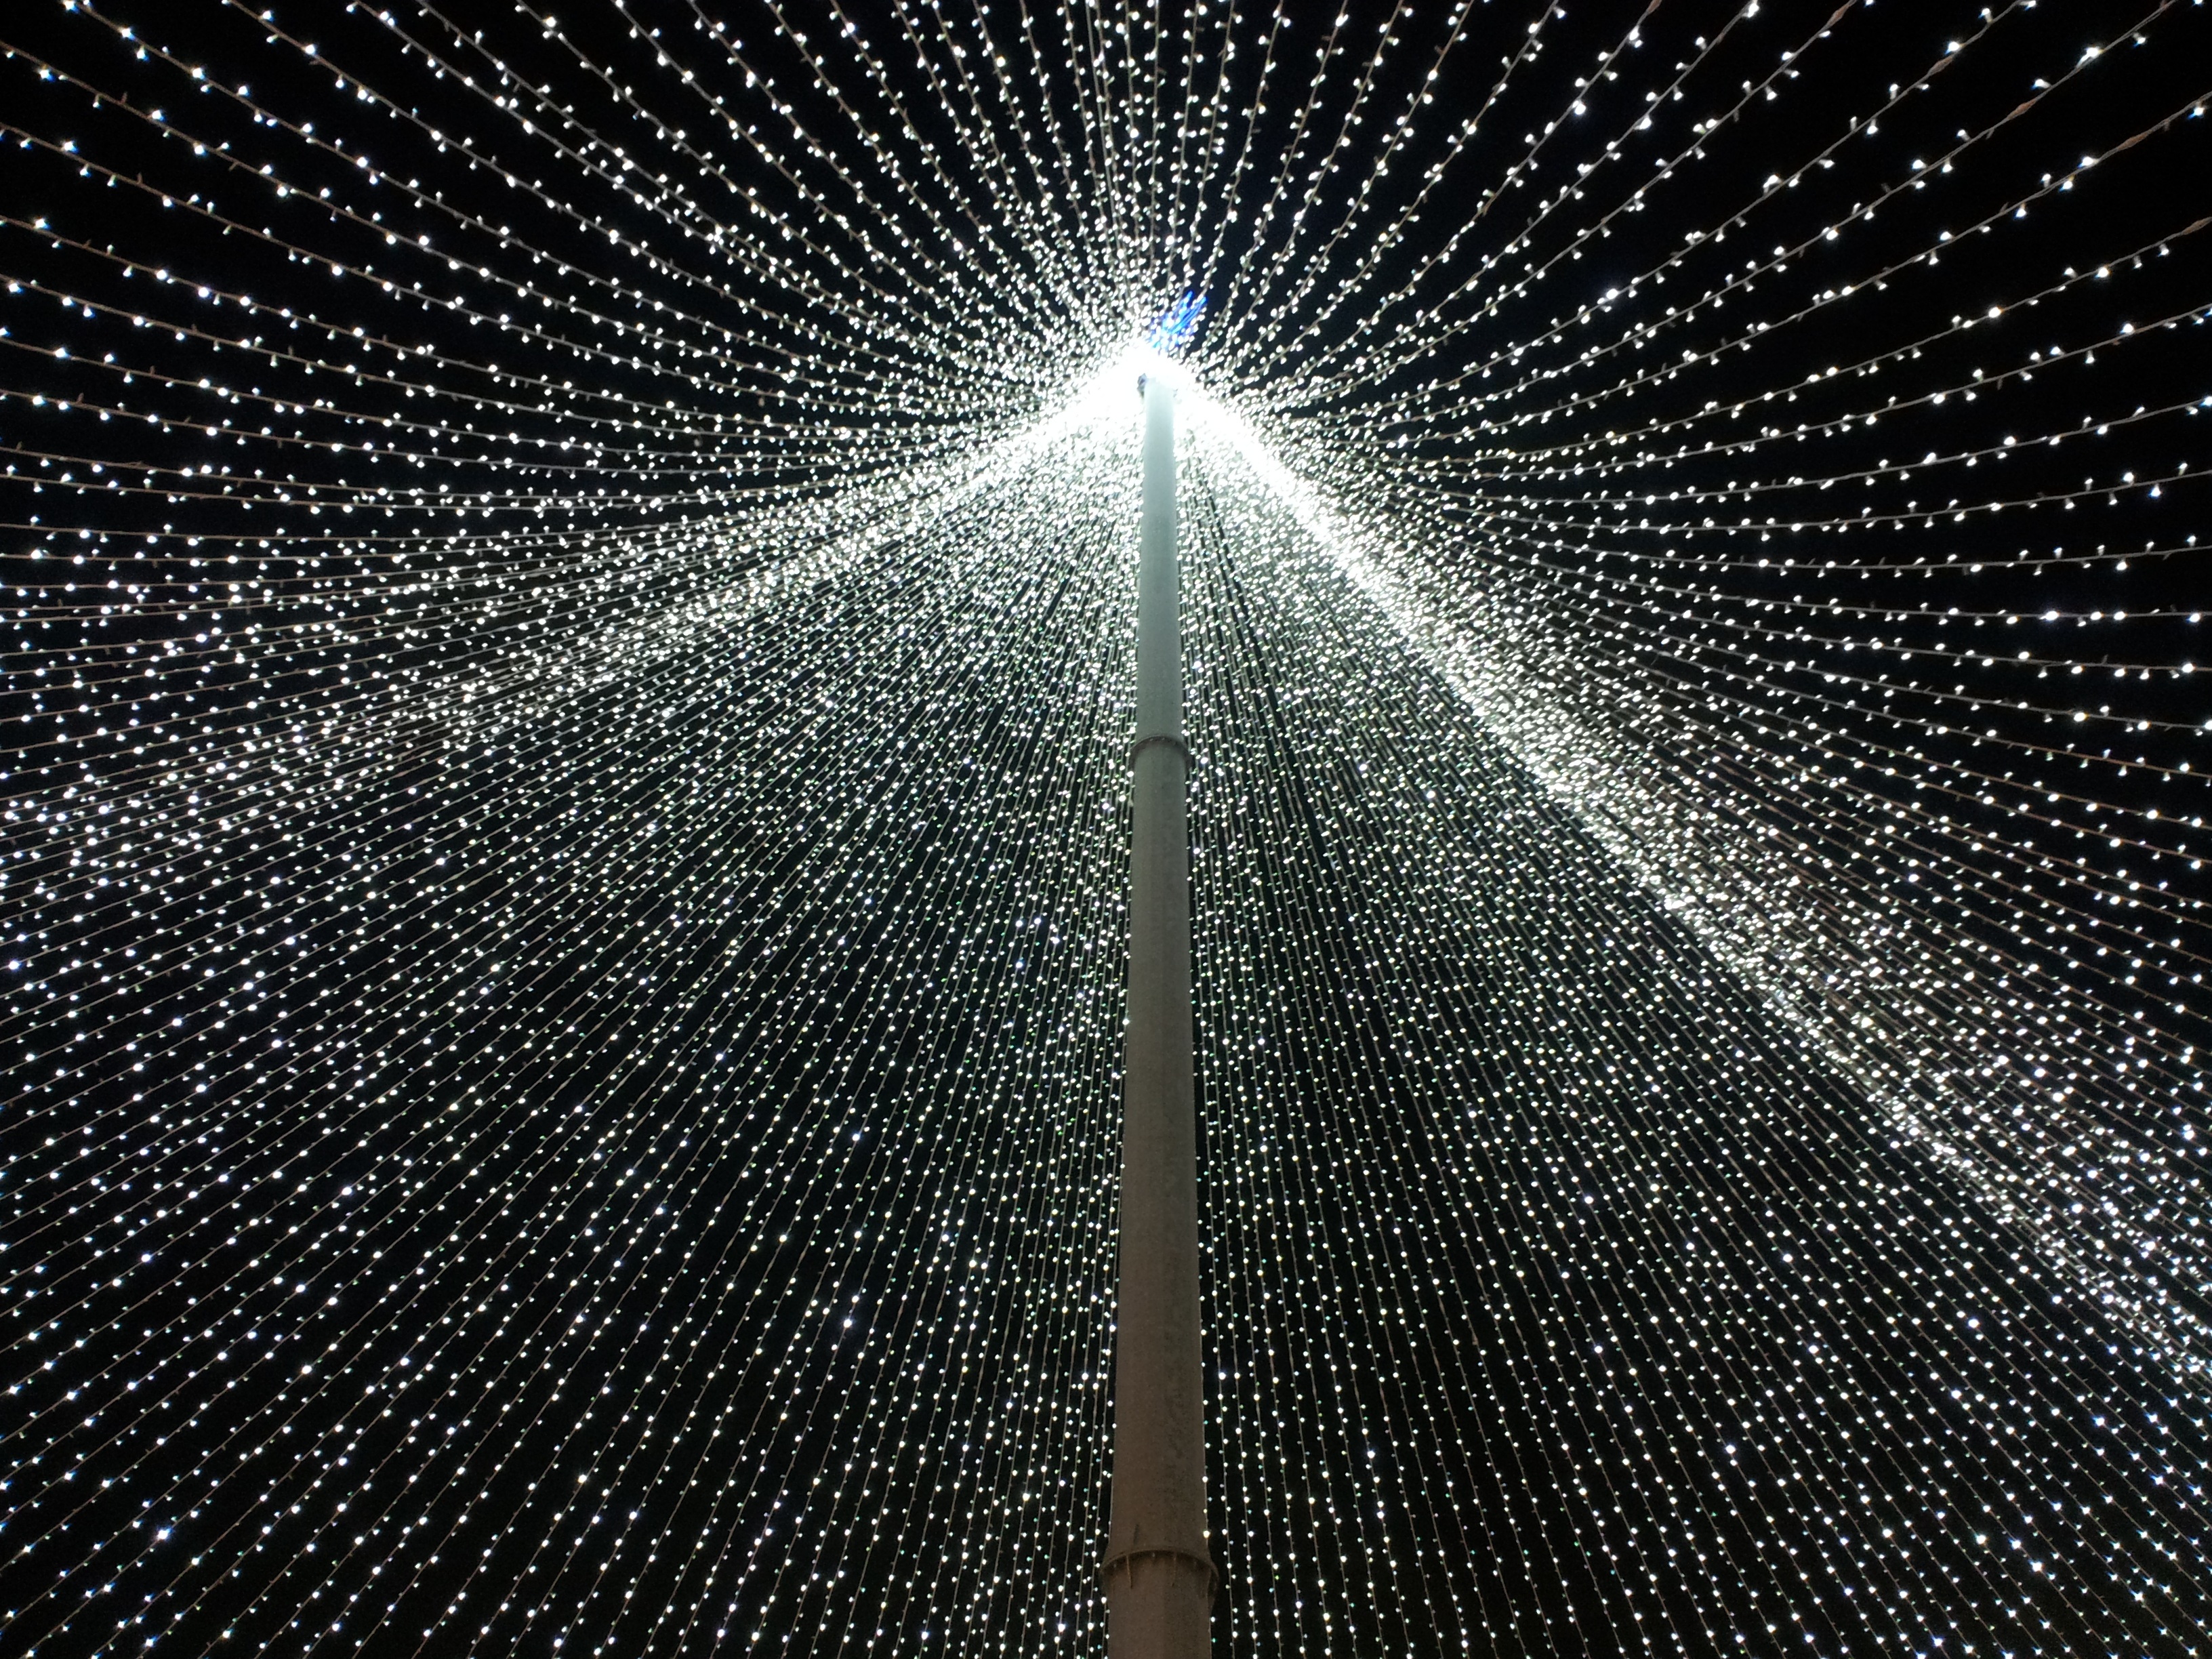
light, night, sunlight, star, city, line, space, christmas, circle, spider web, outer space, lights, universe, symmetry, shape, astronomical object, timisoara, fractal art